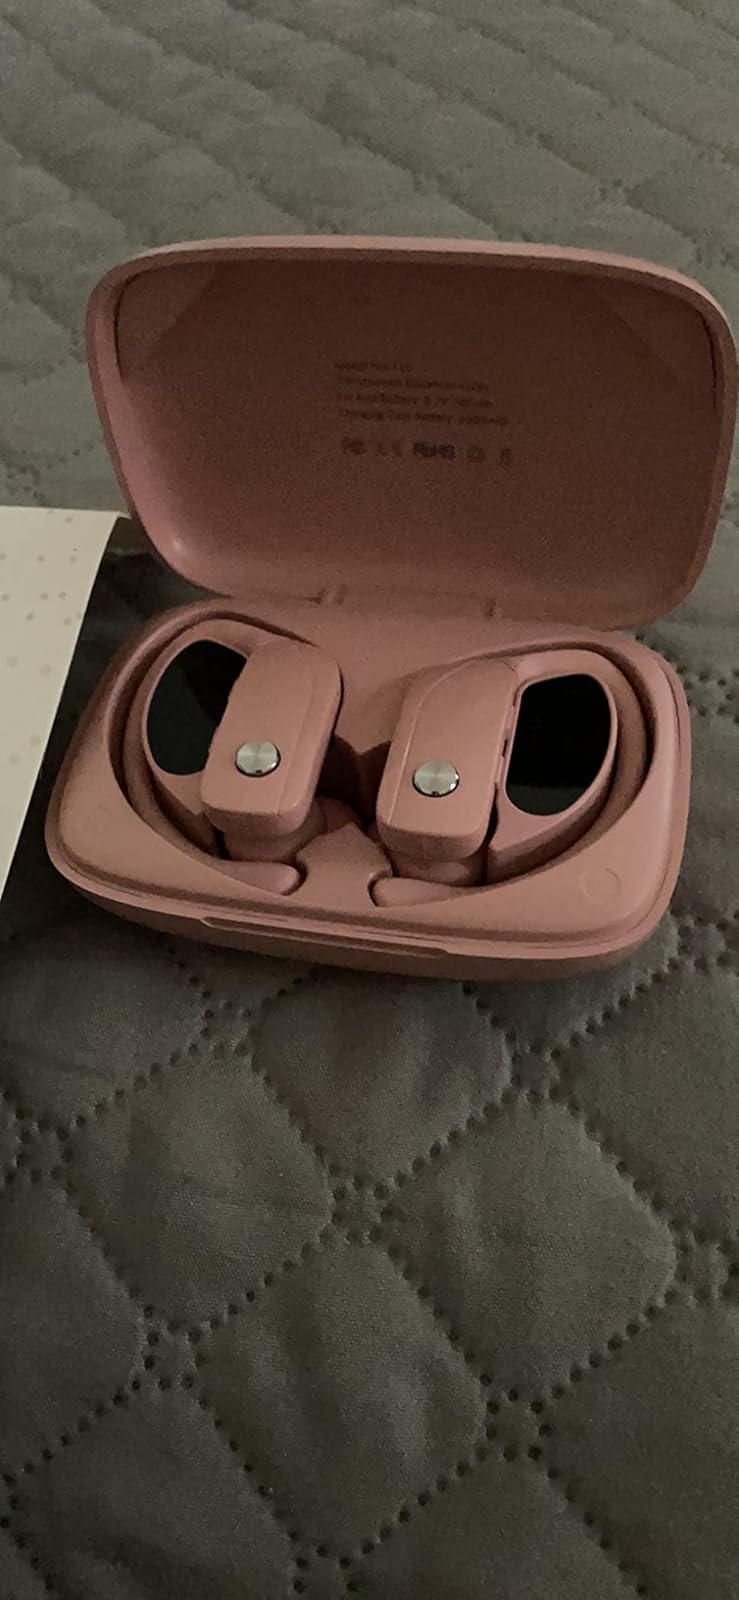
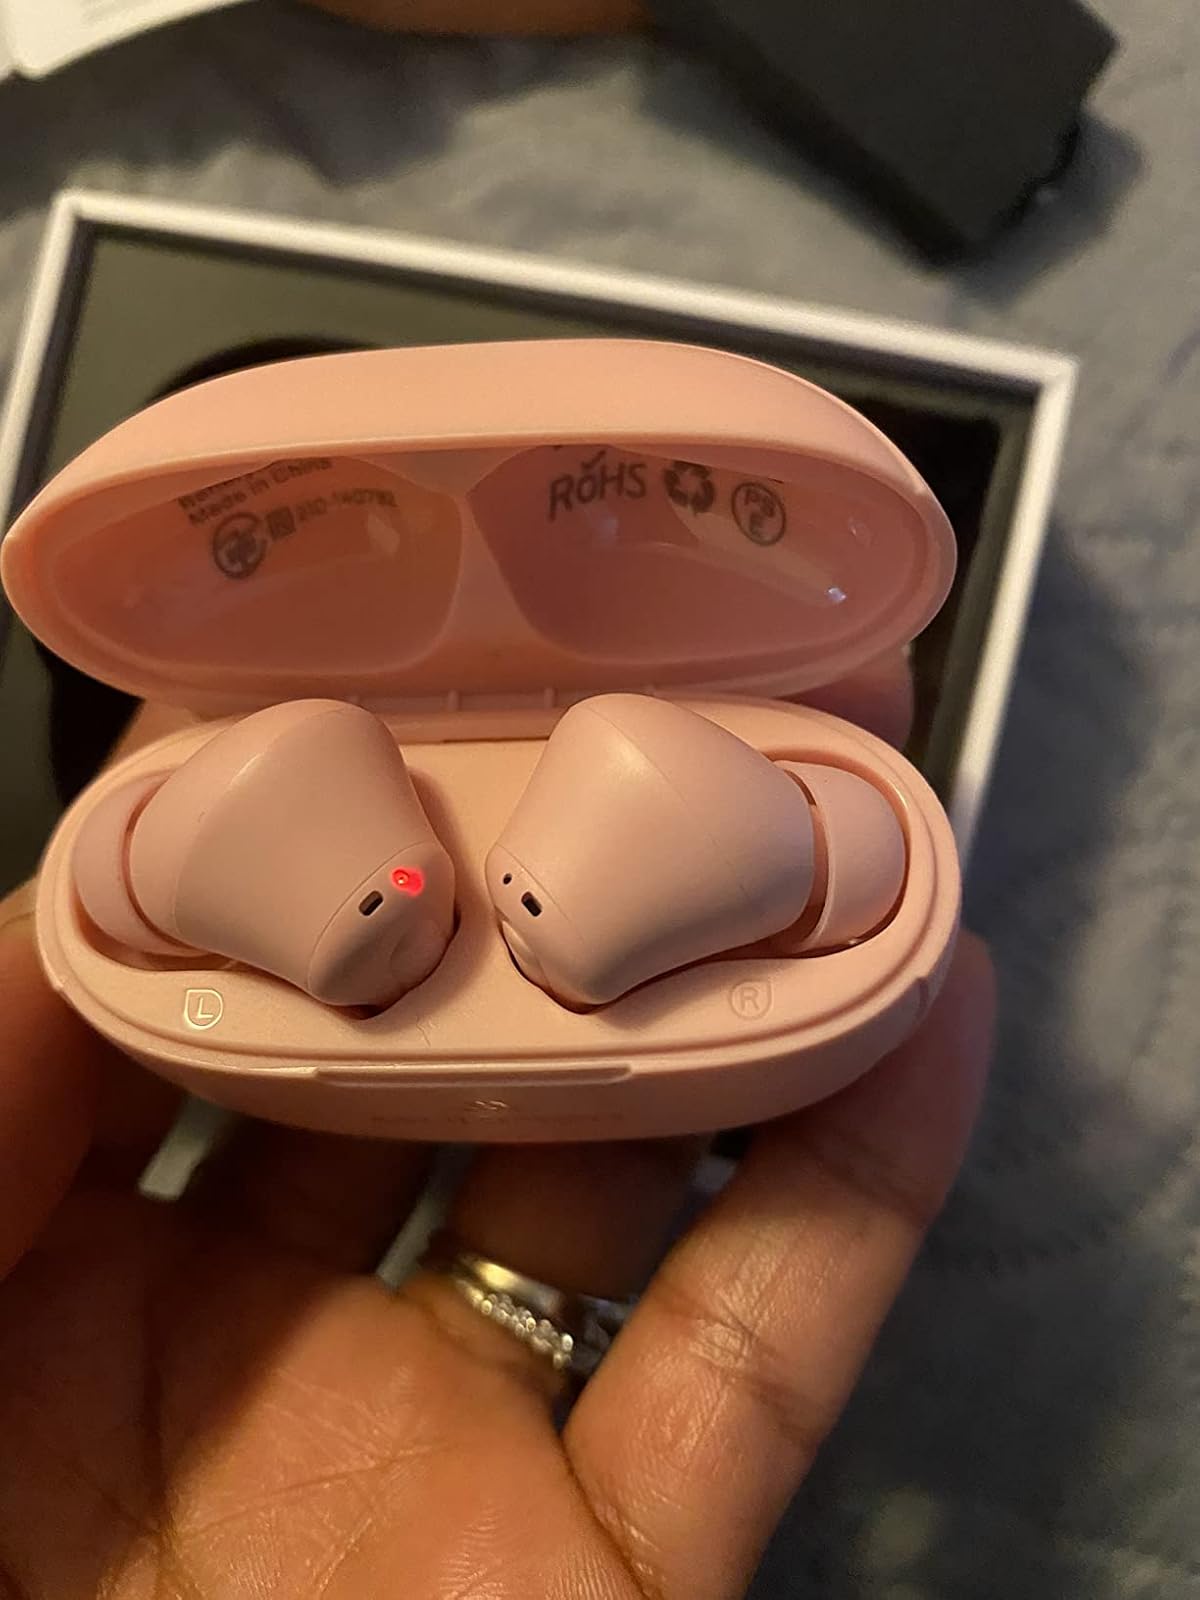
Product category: earbuds
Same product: no